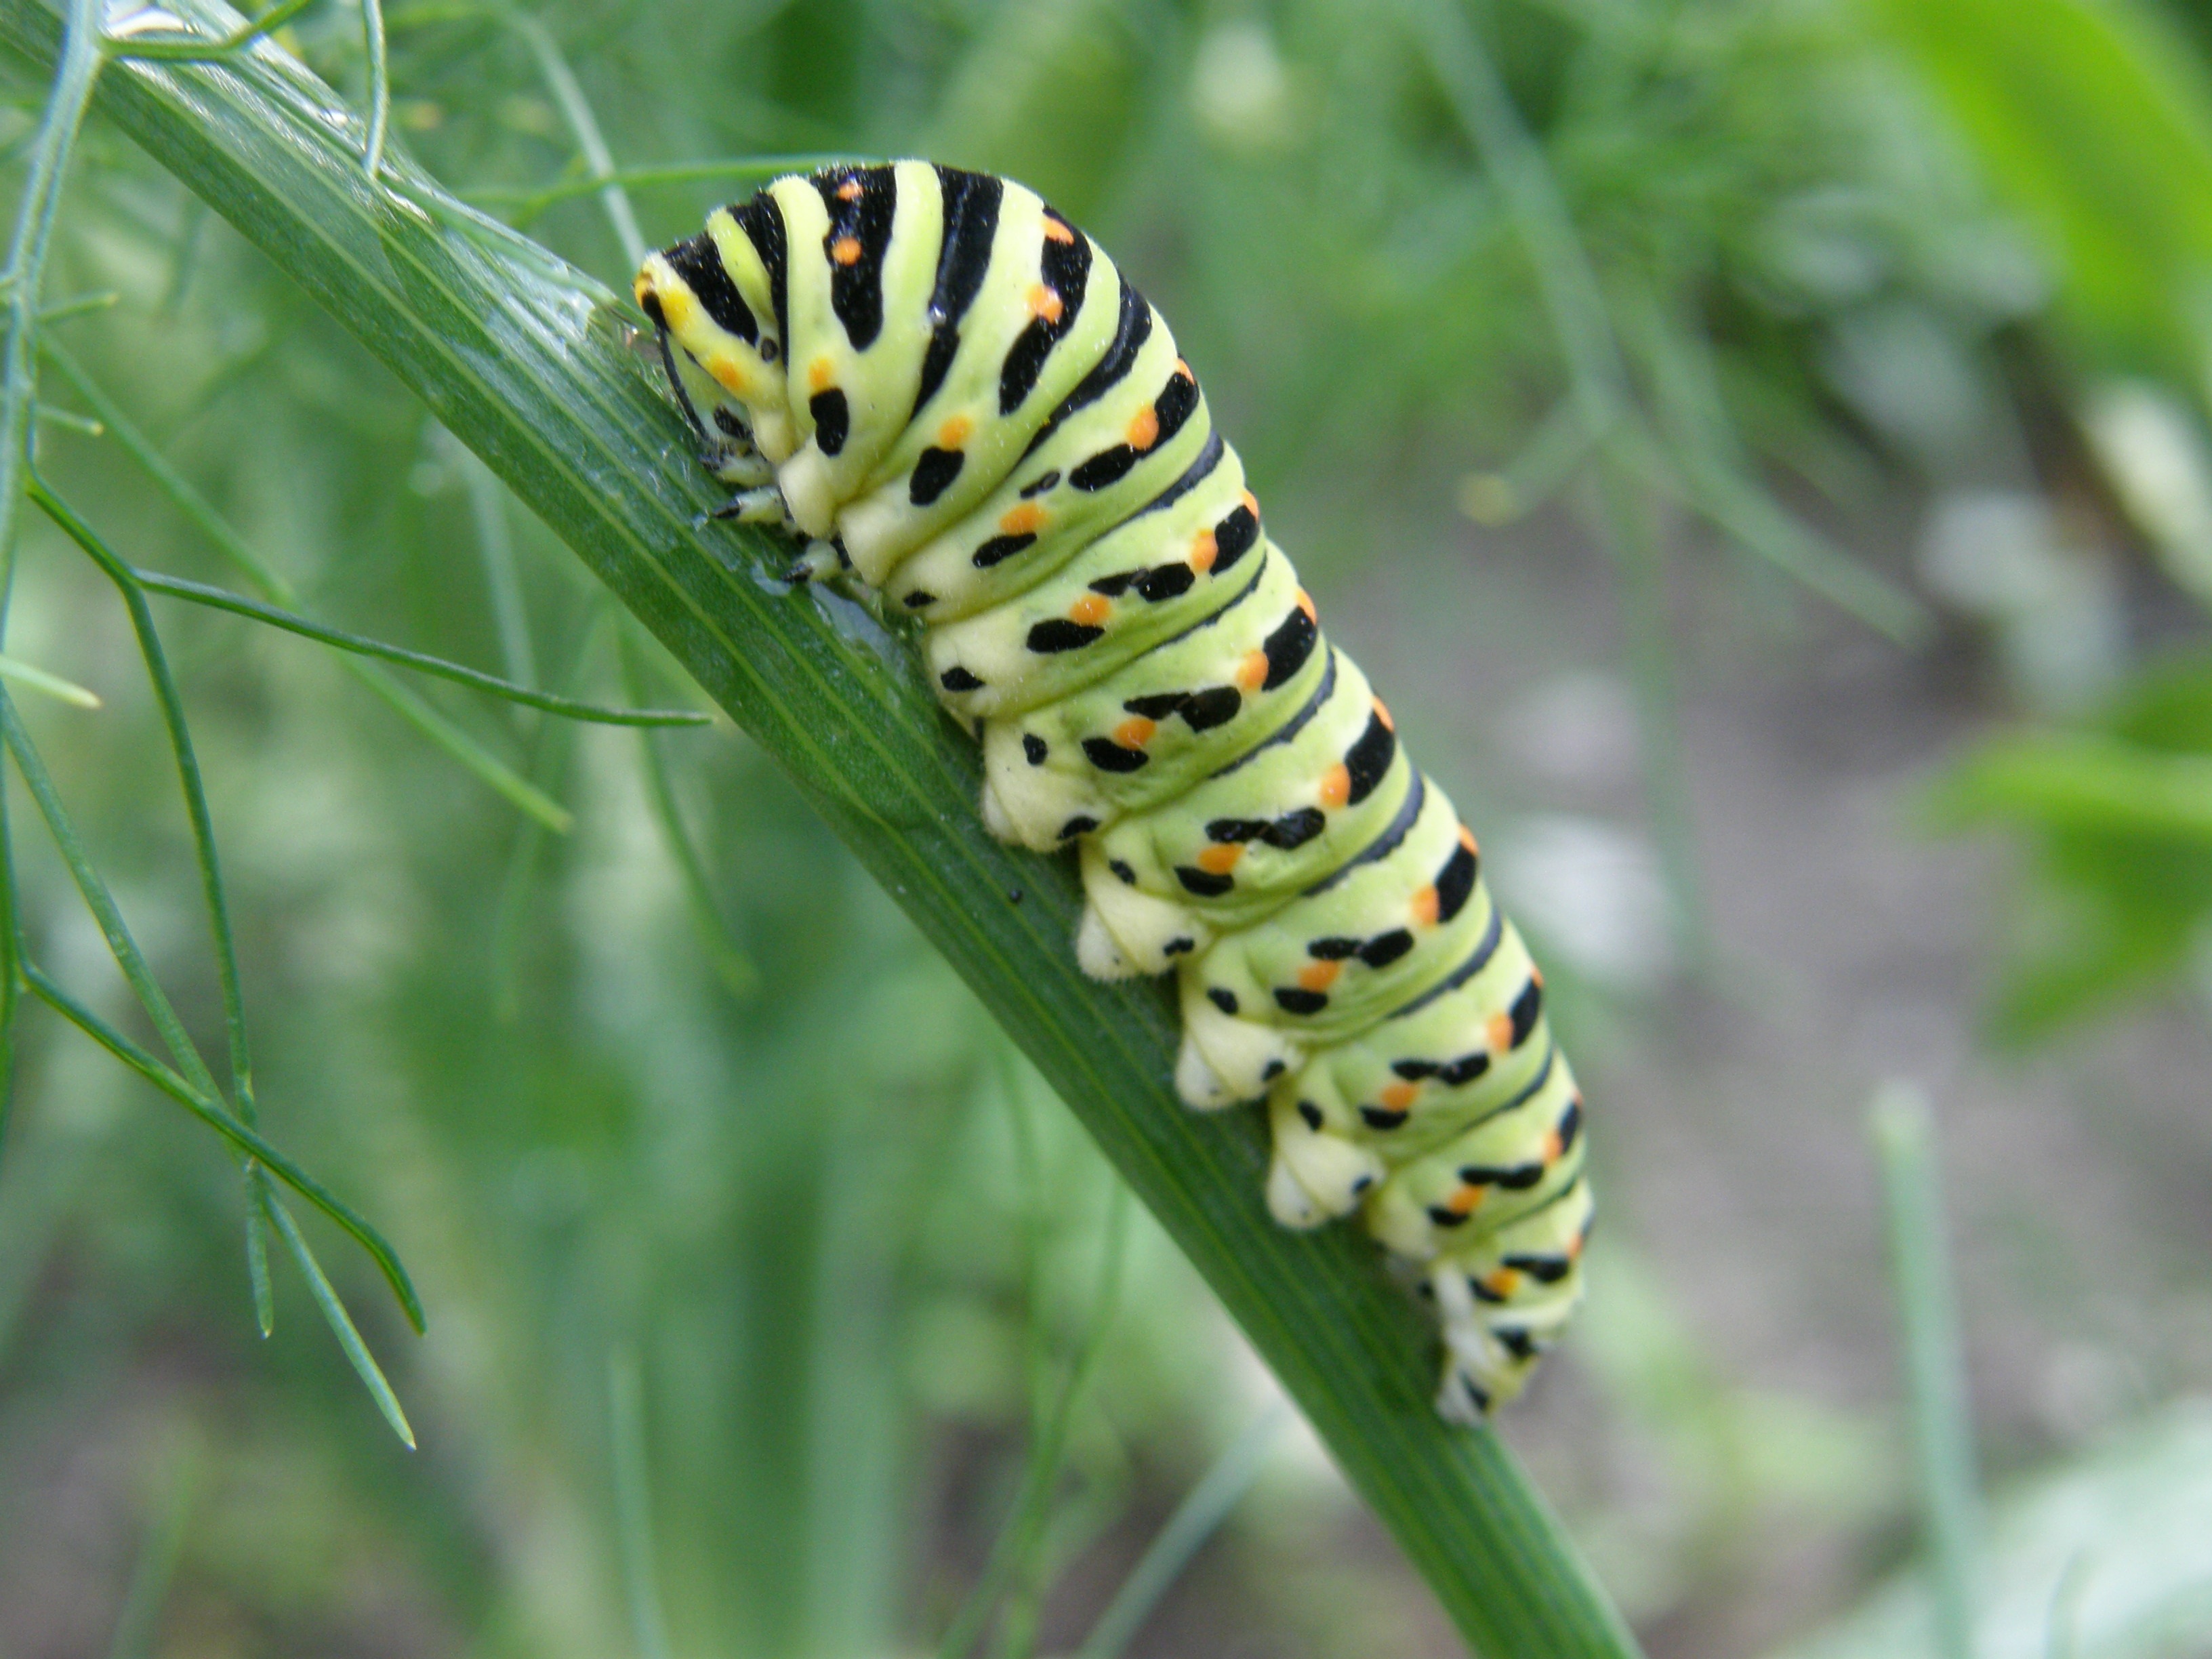
nature, flower, summer, wildlife, green, insect, botany, butterfly, garden, close, fauna, invertebrate, caterpillar, close up, monarch butterfly, larva, macro photography, arthropod, dovetail, plant stem, moths and butterflies